Hézelon de Liège

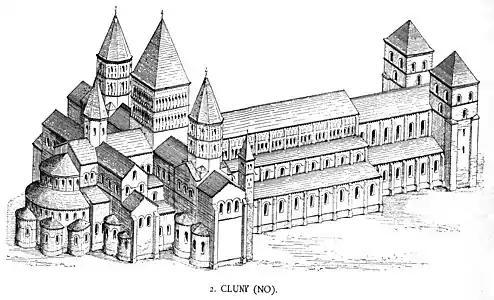
Reconstruction of the now vanished church of Cluny Abbey for which Hézelon was the architect.

Hézelon de Liège (also Etzelo; "floruit" second half of the 11th century – first half of the 12th century) was a church official and architect, who at Cluny Abbey oversaw the construction of the abbey church begun in 1088. He came from an aristocratic background and probably received a formal education, in addition to being trained well enough in mathematics and technical skills to be able to work as an architect.